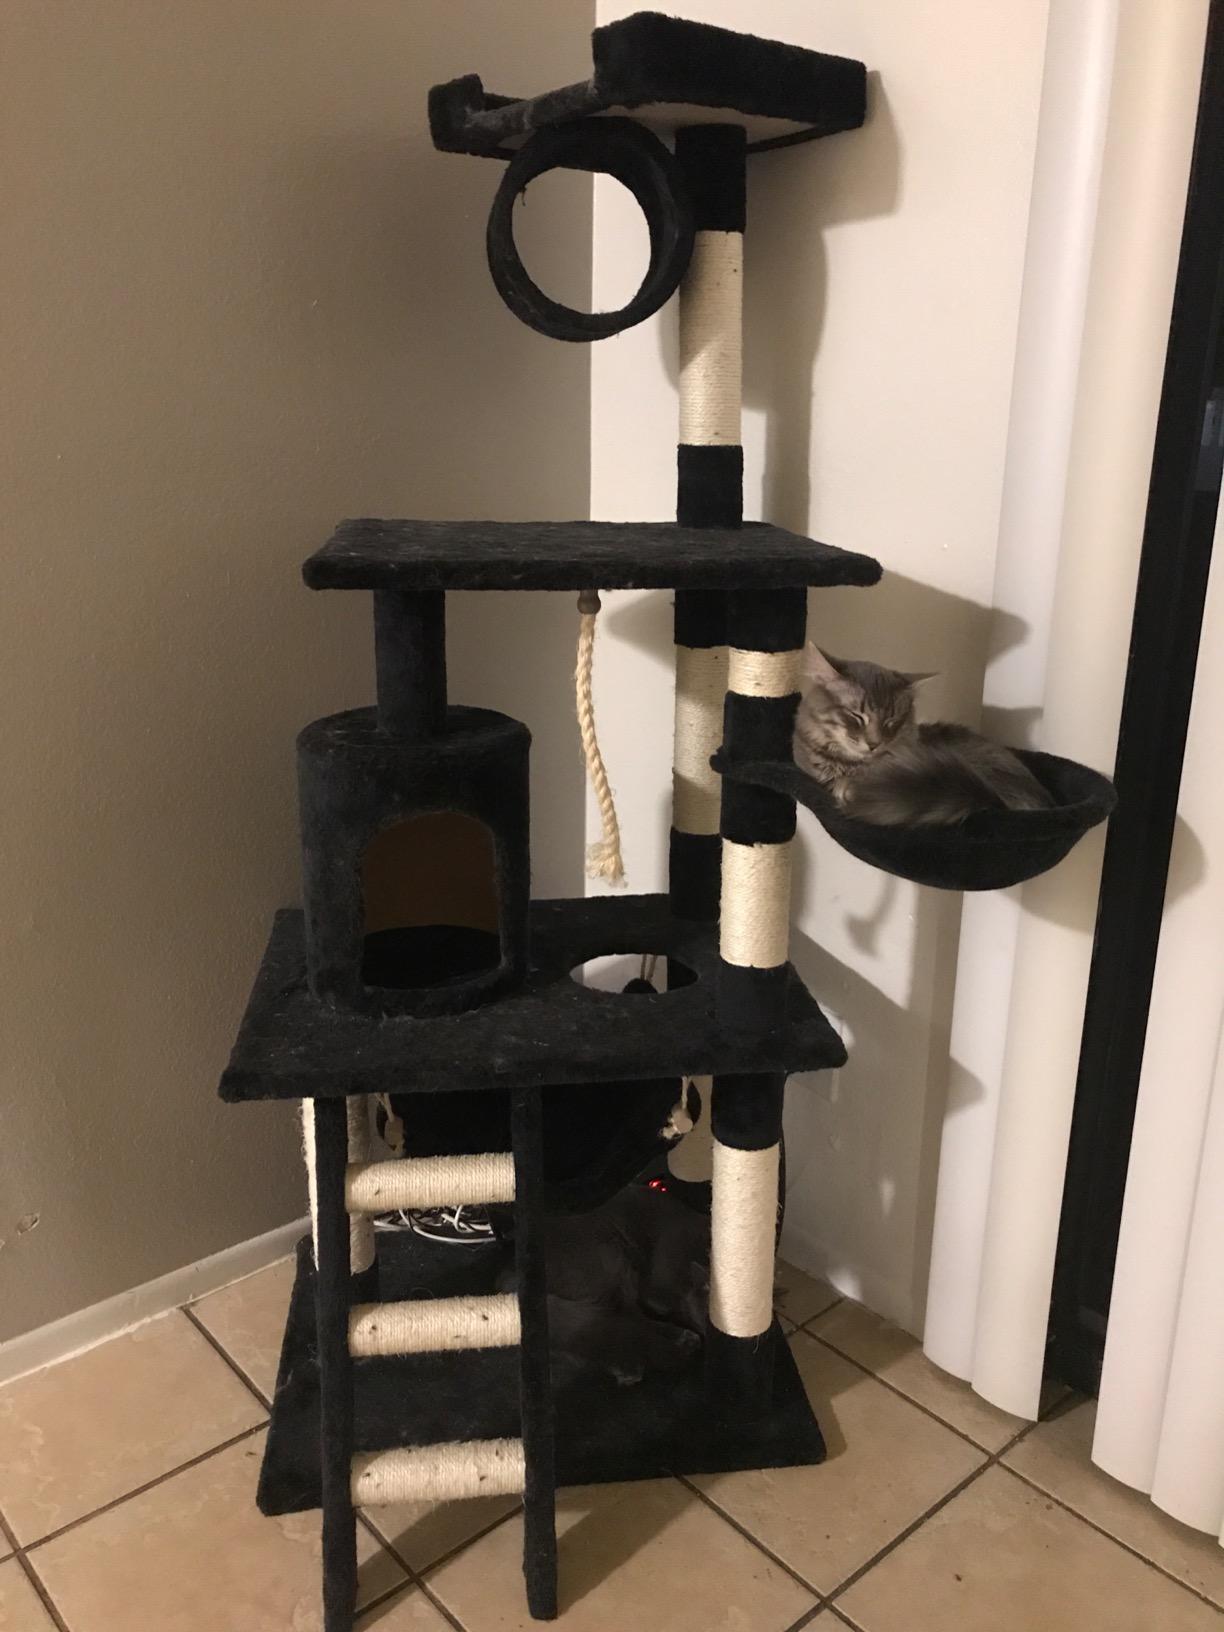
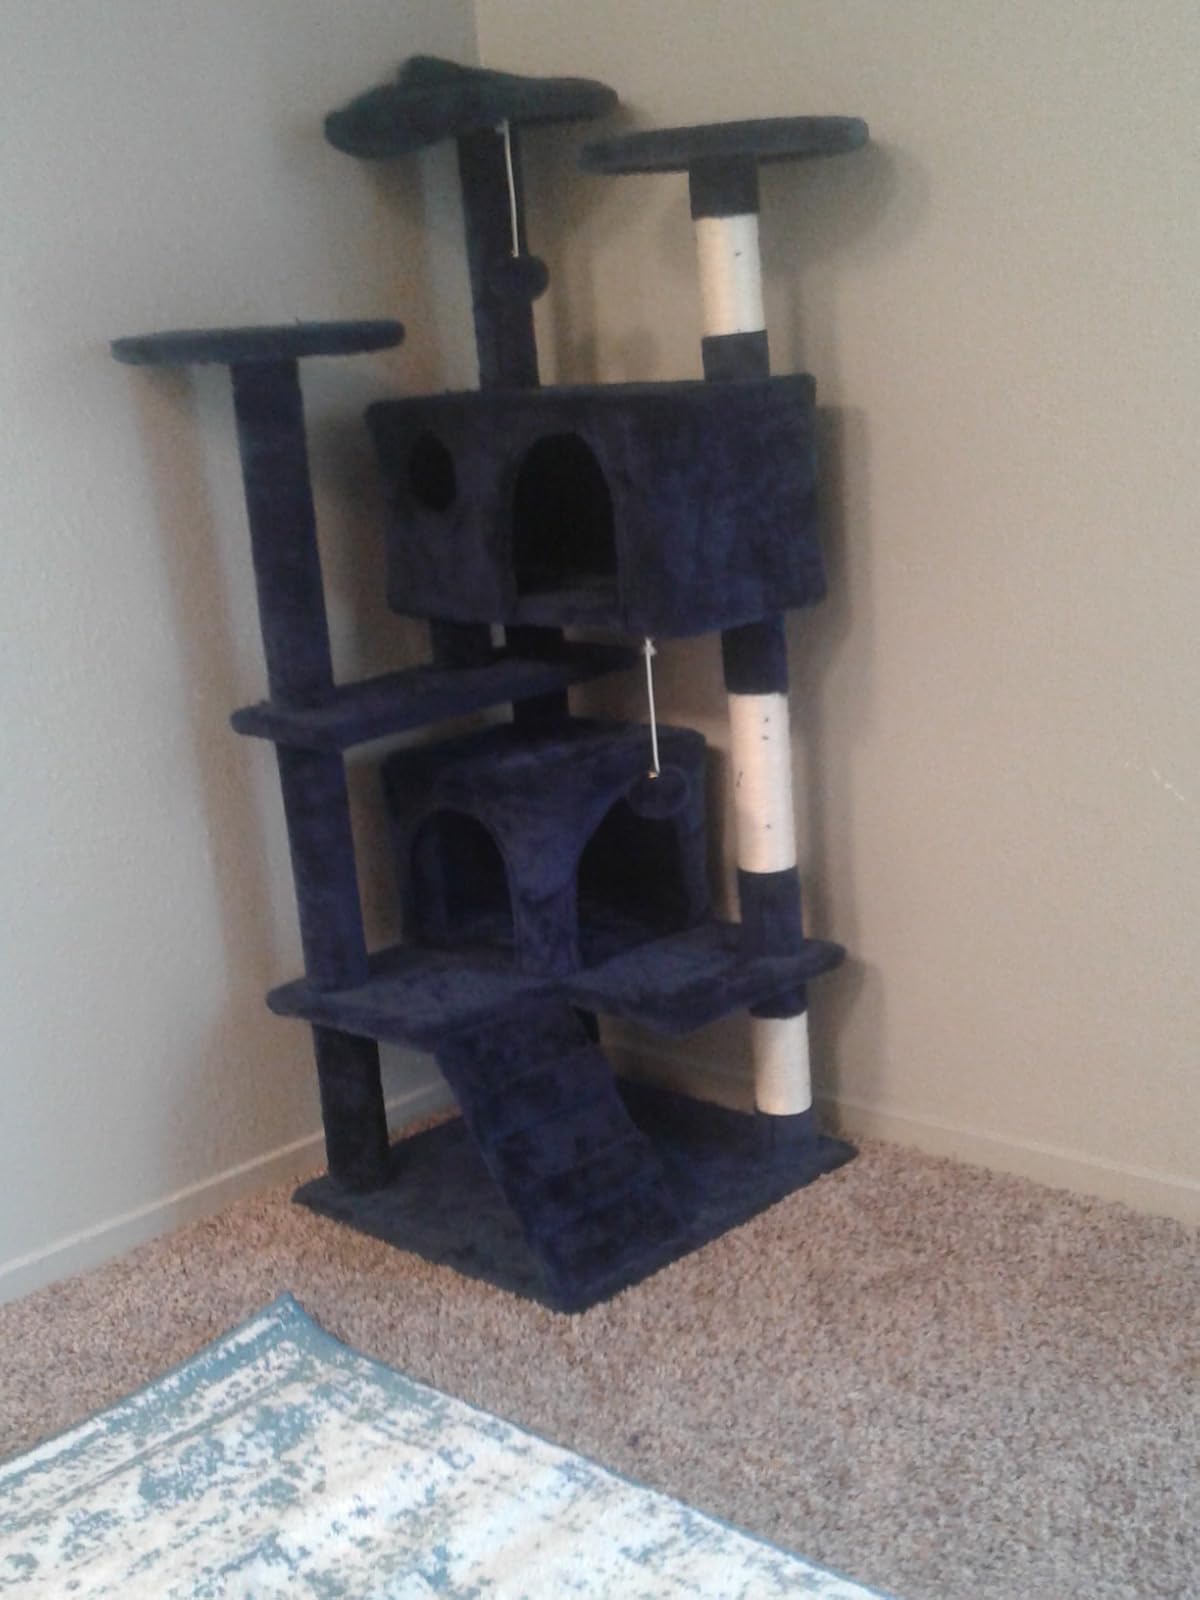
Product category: items_cat tree
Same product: no